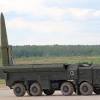
Label: Iskander